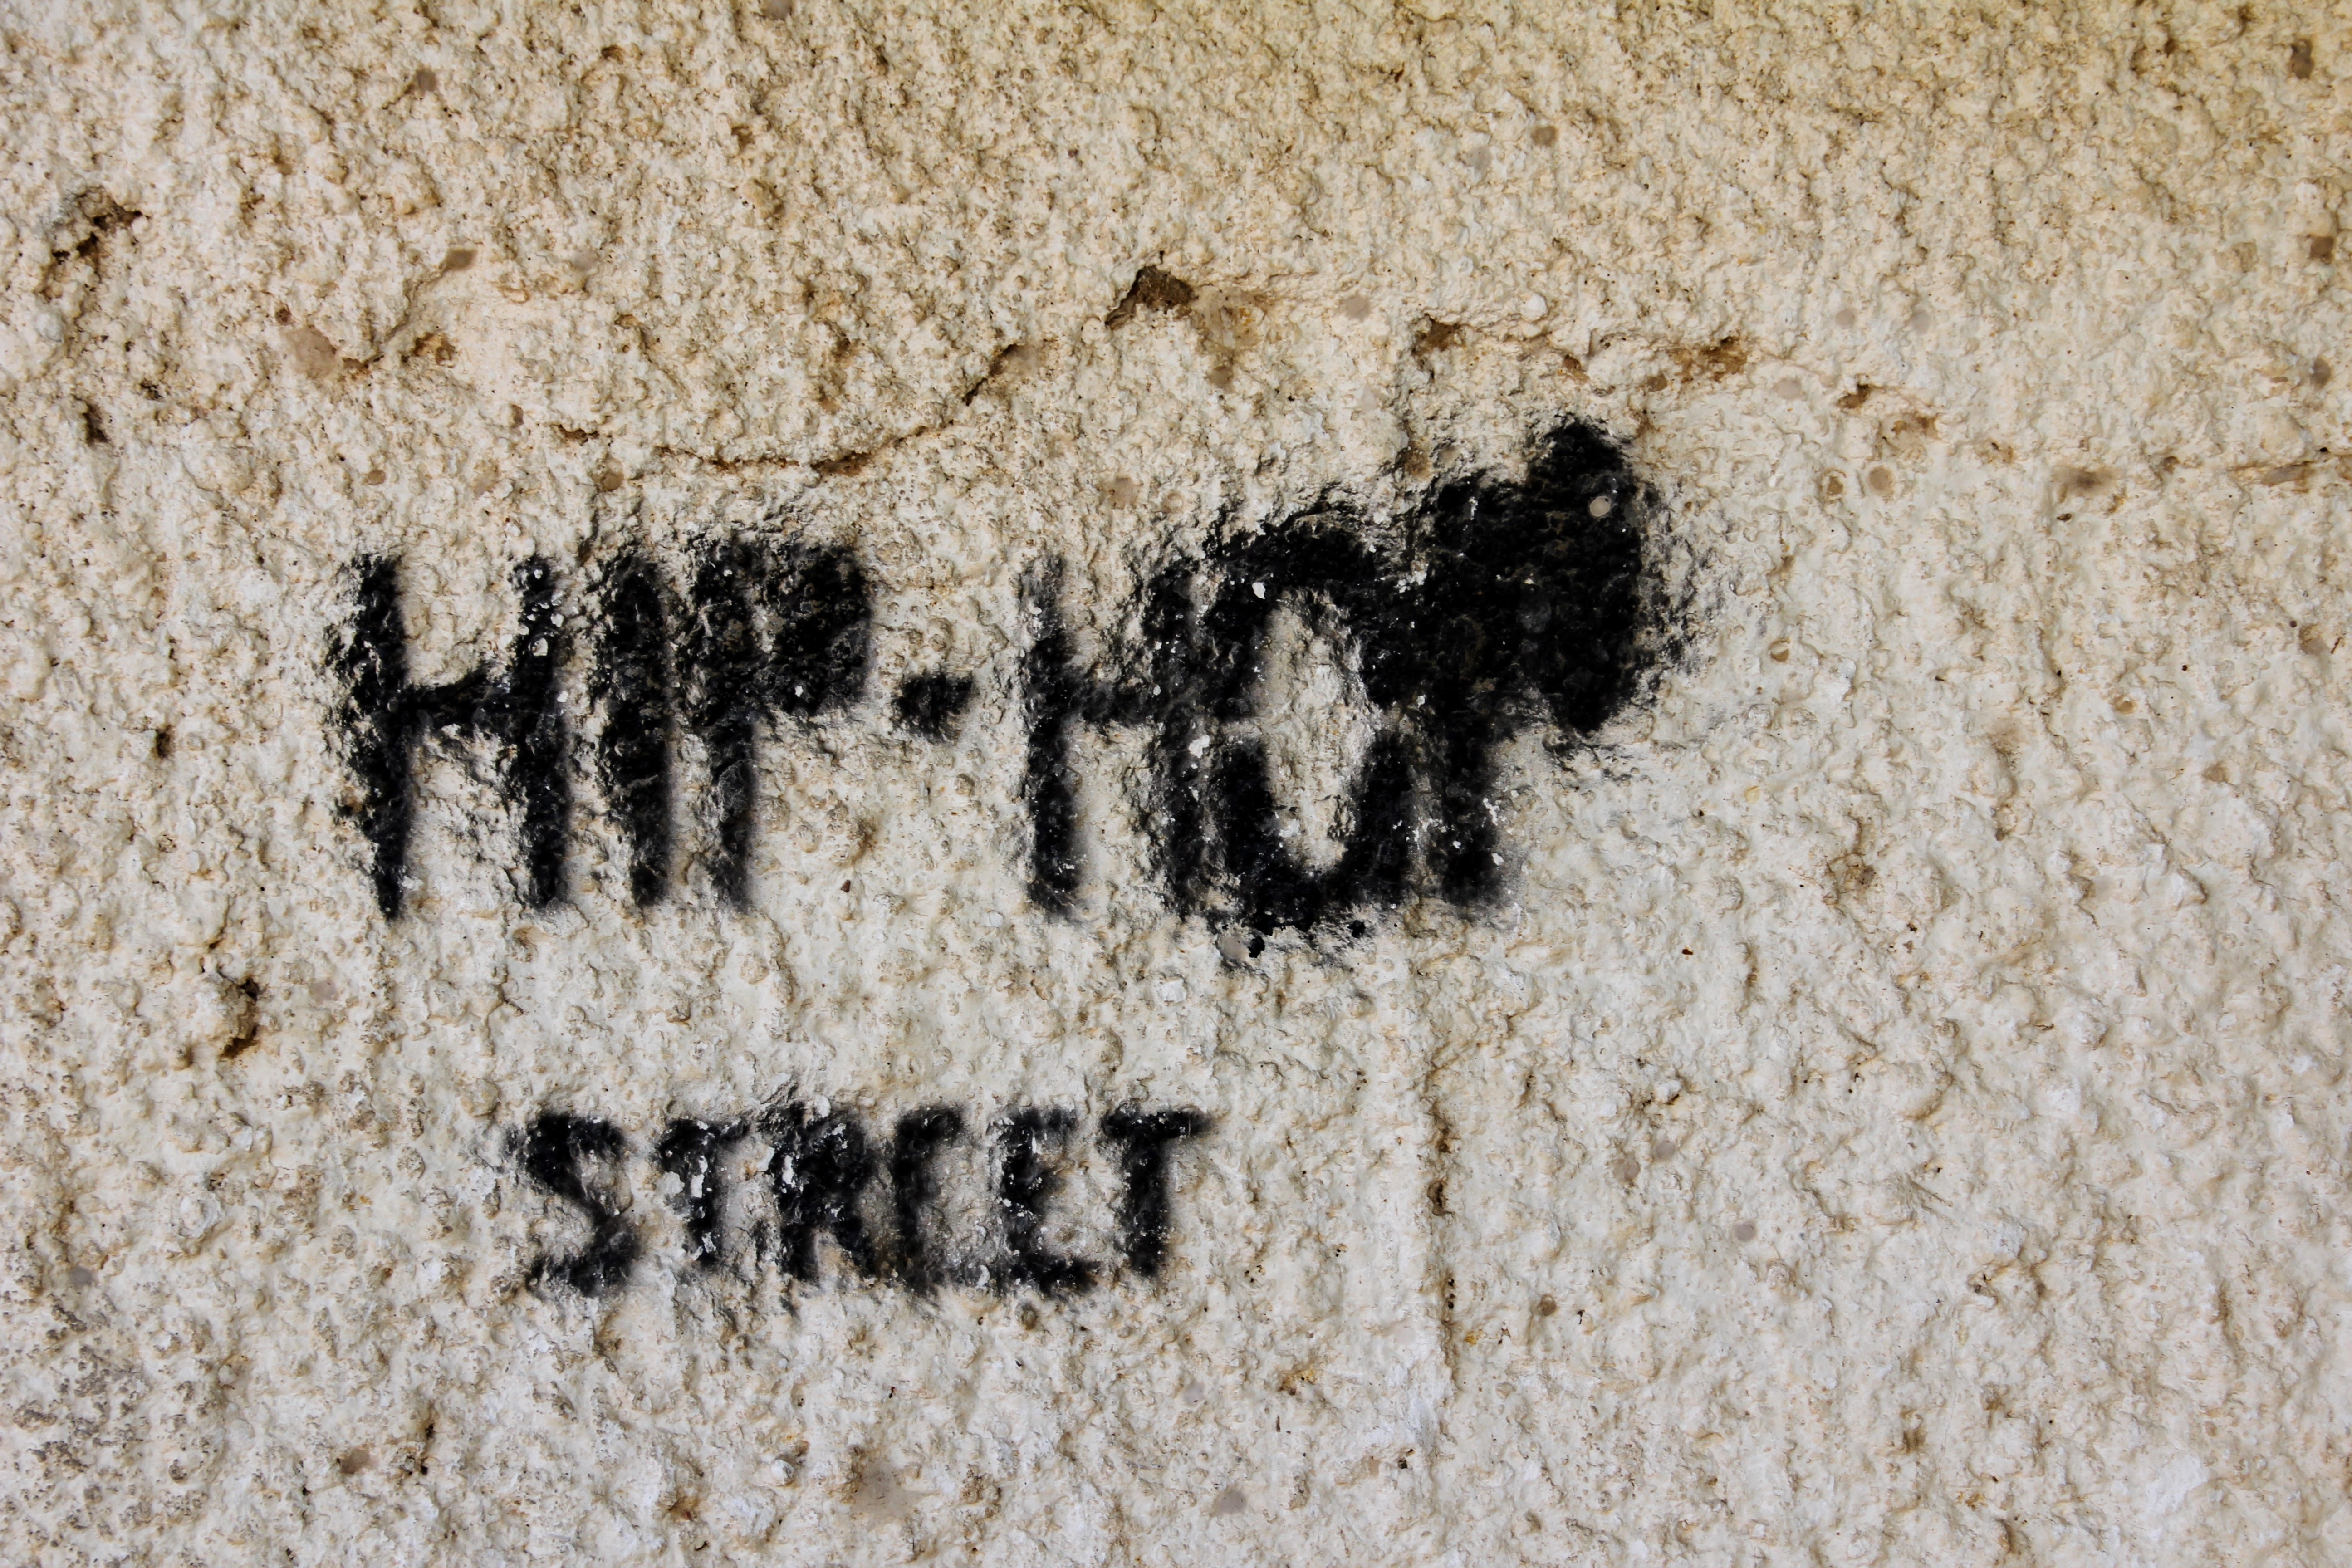
sand, road, texture, number, spray, material, art, drawing, grafitti, lettering, sprayer, hip hop, hip hop street